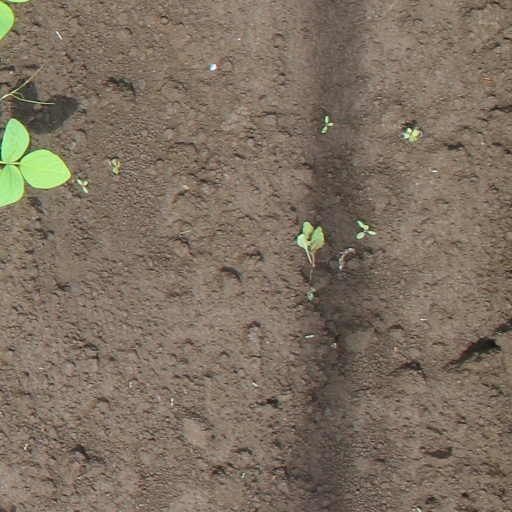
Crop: soybean